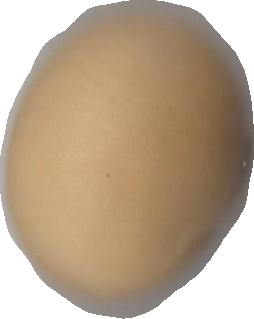
Variety: Grobogan